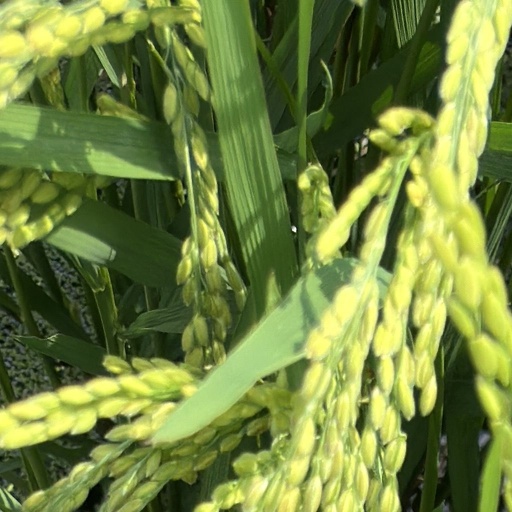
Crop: rice